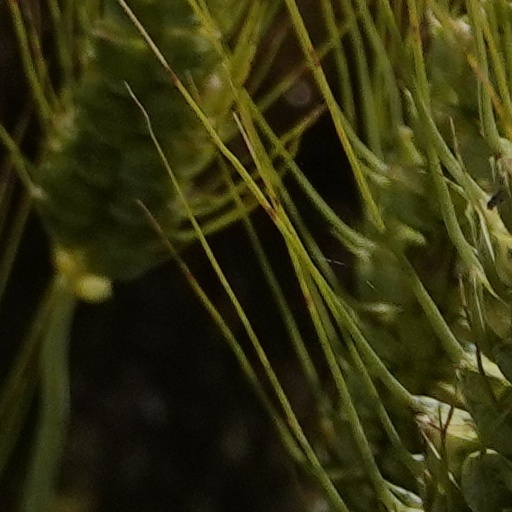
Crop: wheat